Bhisadej Rajani

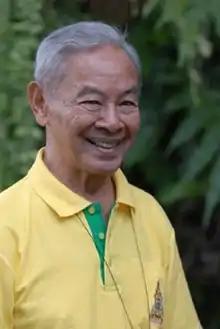
Prince Bhisadej in 2009

Prince Bhisadej Rajani (complete title: His Serene Highness Prince (Mom Chao) Bhisadej Rajani) (20 January 1922 – 23 July 2022) was a prince of Thailand, a member of the Thai royal family and a member of the House of Rajani, a royal house which was originated by his father and descends from Chakri Dynasty. He was one of the longest-living royal personages in the Thai history. He was a close friend of the late King Bhumibol Adulyadej, who was also his third-degree cousin (since they both shared a common great-great-grandfather, King Rama II and their great-grandfathers, King Mongkut and Prince Pinklao were brothers, henceforth, King Chulalongkorn and Prince Wichaichan, their respective grandfathers were related as first cousins, which in turn begat their respective fathers, Princes Mahidol Adulyadej and Bidyalongkorn, who were related to each other as second cousins, henceforth, he and the late King and his siblings, the late Princess Galyani Vadhana and the late King Ananda Mahidol as well as the daughter of King Vajiravudh, the late Princess Bejaratana were all related to him as third-degree cousins). In addition, he was also an author and worked as one of the directors of the Royal Project Foundation for the late king.